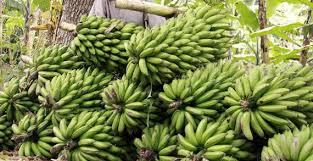
Ndizi zinazoonekana ni za aina za ndizi za kupika zinazojulikana kama ndizi za kijani. Zinaonekana bado mbichi zikiwa na rangi ya kijani kibichi na zimepangwa kwa wingi katika mikungu mikubwa. Hizi ndizi hustawi vizuri katika maeneo milimani yenye unyenyevu.